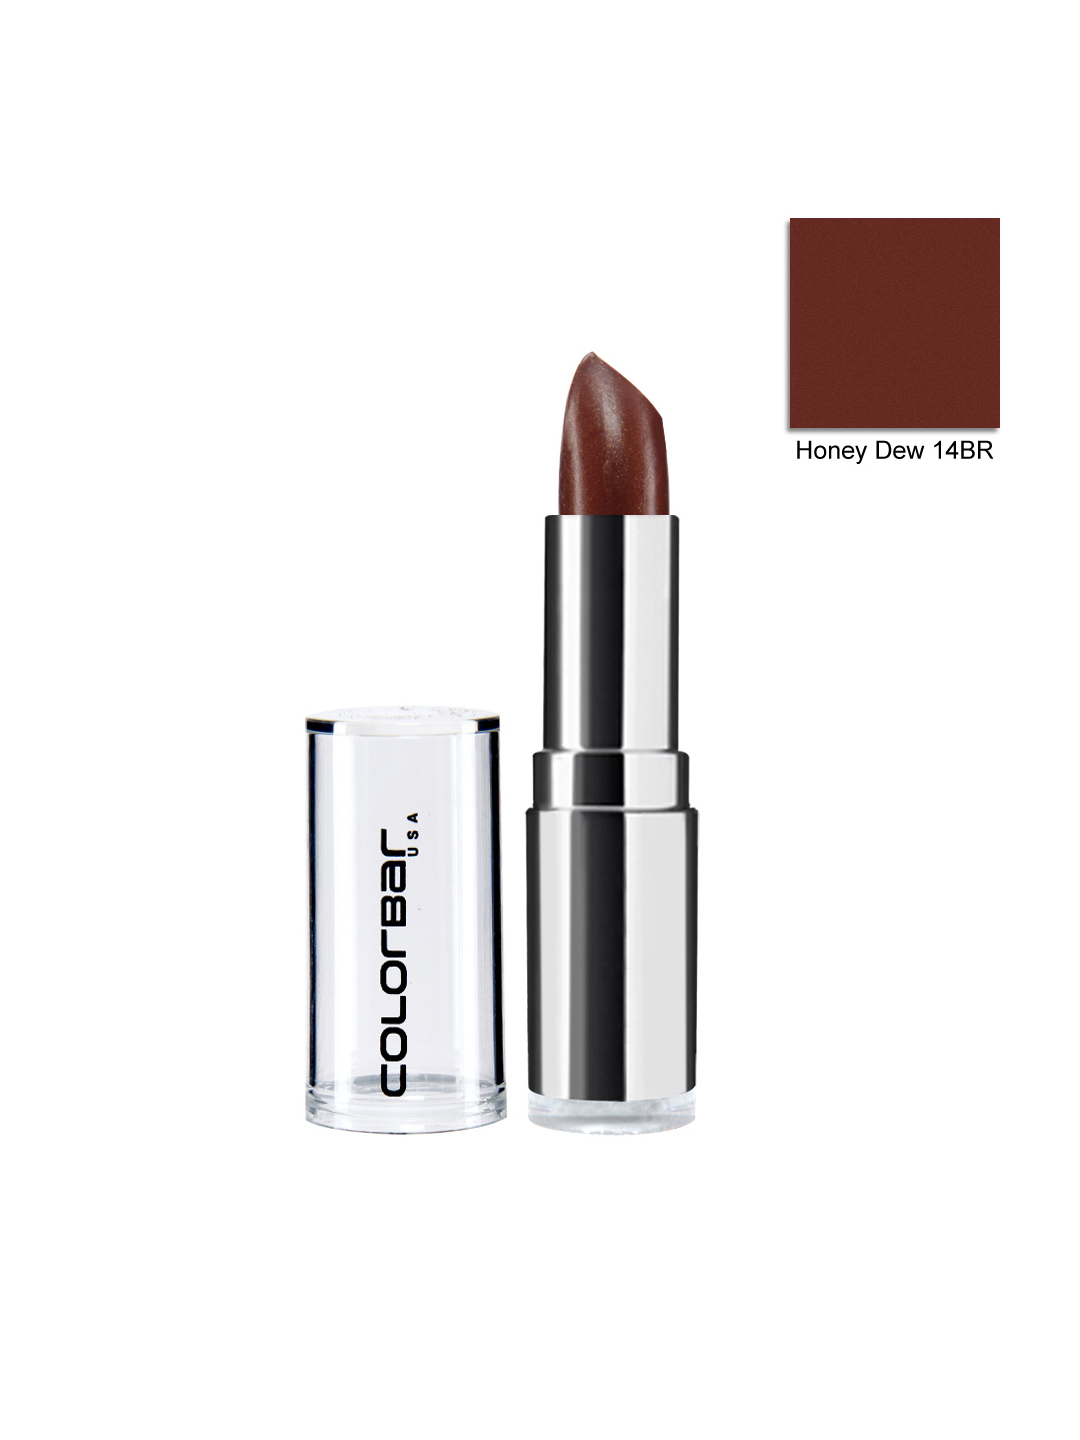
Colorbar Velvet Matte Honey Dew Lipstick 14 BR
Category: Personal Care / Lips / Lipstick
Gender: Women
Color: Brown
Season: Spring 2017
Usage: Casual